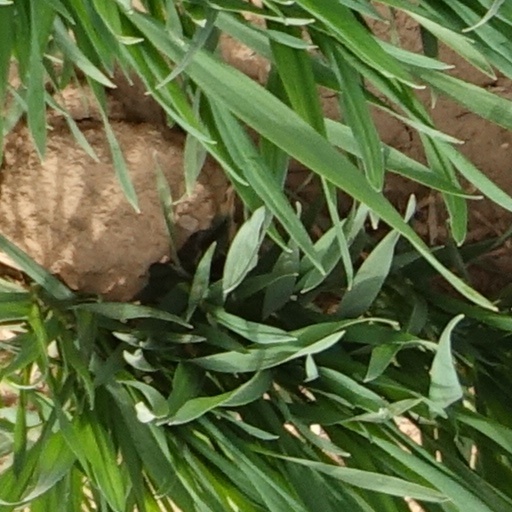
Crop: wheat